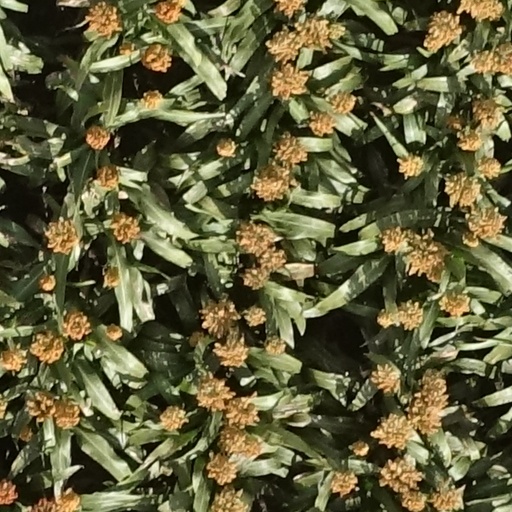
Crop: sorghum